Deerfield Texaco Service Station

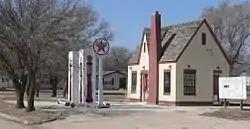

The Deerfield Texaco Service Station, at 105 W. 6th in Deerfield, Kansas, is a historic one-story service station built in 1923 on the old U.S. Highway 50. It was deemed significant for association with economic development and transportation in Deerfield, and for its Tudor Revival architecture.